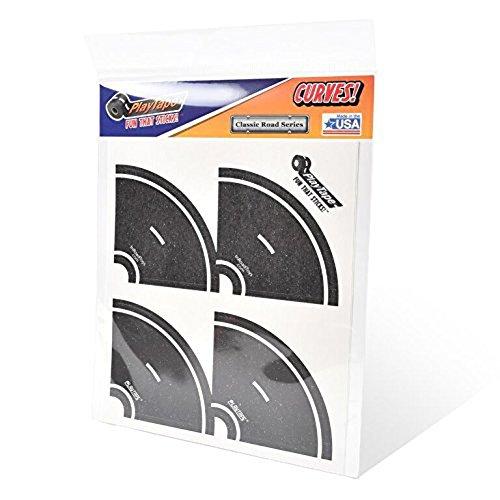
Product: PlayTape 2” Tight Curves 8 Pack – Road Car Tape Great for Kids, Sticker Roll for Cars and Train Sets, Stick to Floors and Walls, Quick Cleanup, Children Toys Birthday Gift
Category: Toys & Games | Building Toys | Building Sets
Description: The Play tape Classic Road Series - Includes 2 sheets of reusable 4 Curved Sections Of 2-Inch Road Tape.
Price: $14.23
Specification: ProductDimensions:5x5x0.1inches|ItemWeight:0.32ounces|ShippingWeight:0.32ounces(Viewshippingratesandpolicies)|DomesticShipping:ItemcanbeshippedwithinU.S.|InternationalShipping:ThisitemcanbeshippedtoselectcountriesoutsideoftheU.S.LearnMore|ASIN:B00ZY2FYB4|Itemmodelnumber:857209004878|Manufacturerrecommendedage:36months-15years